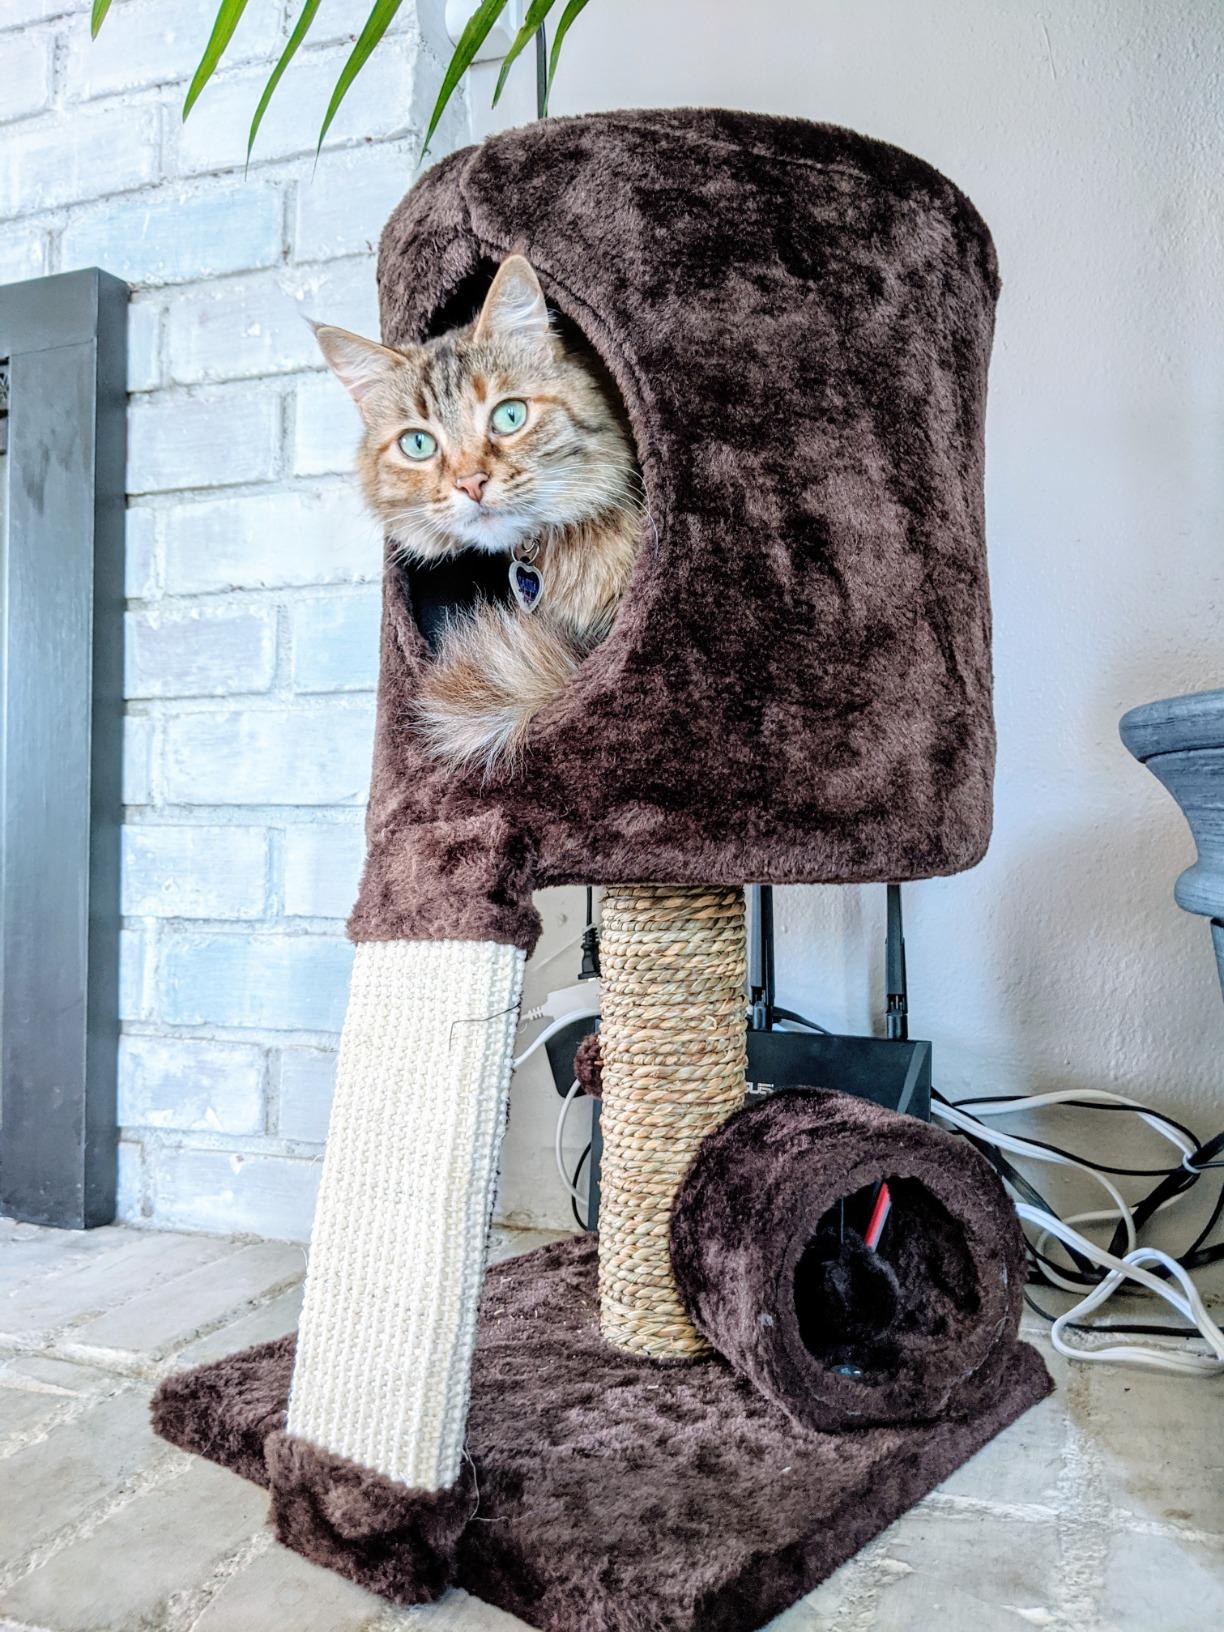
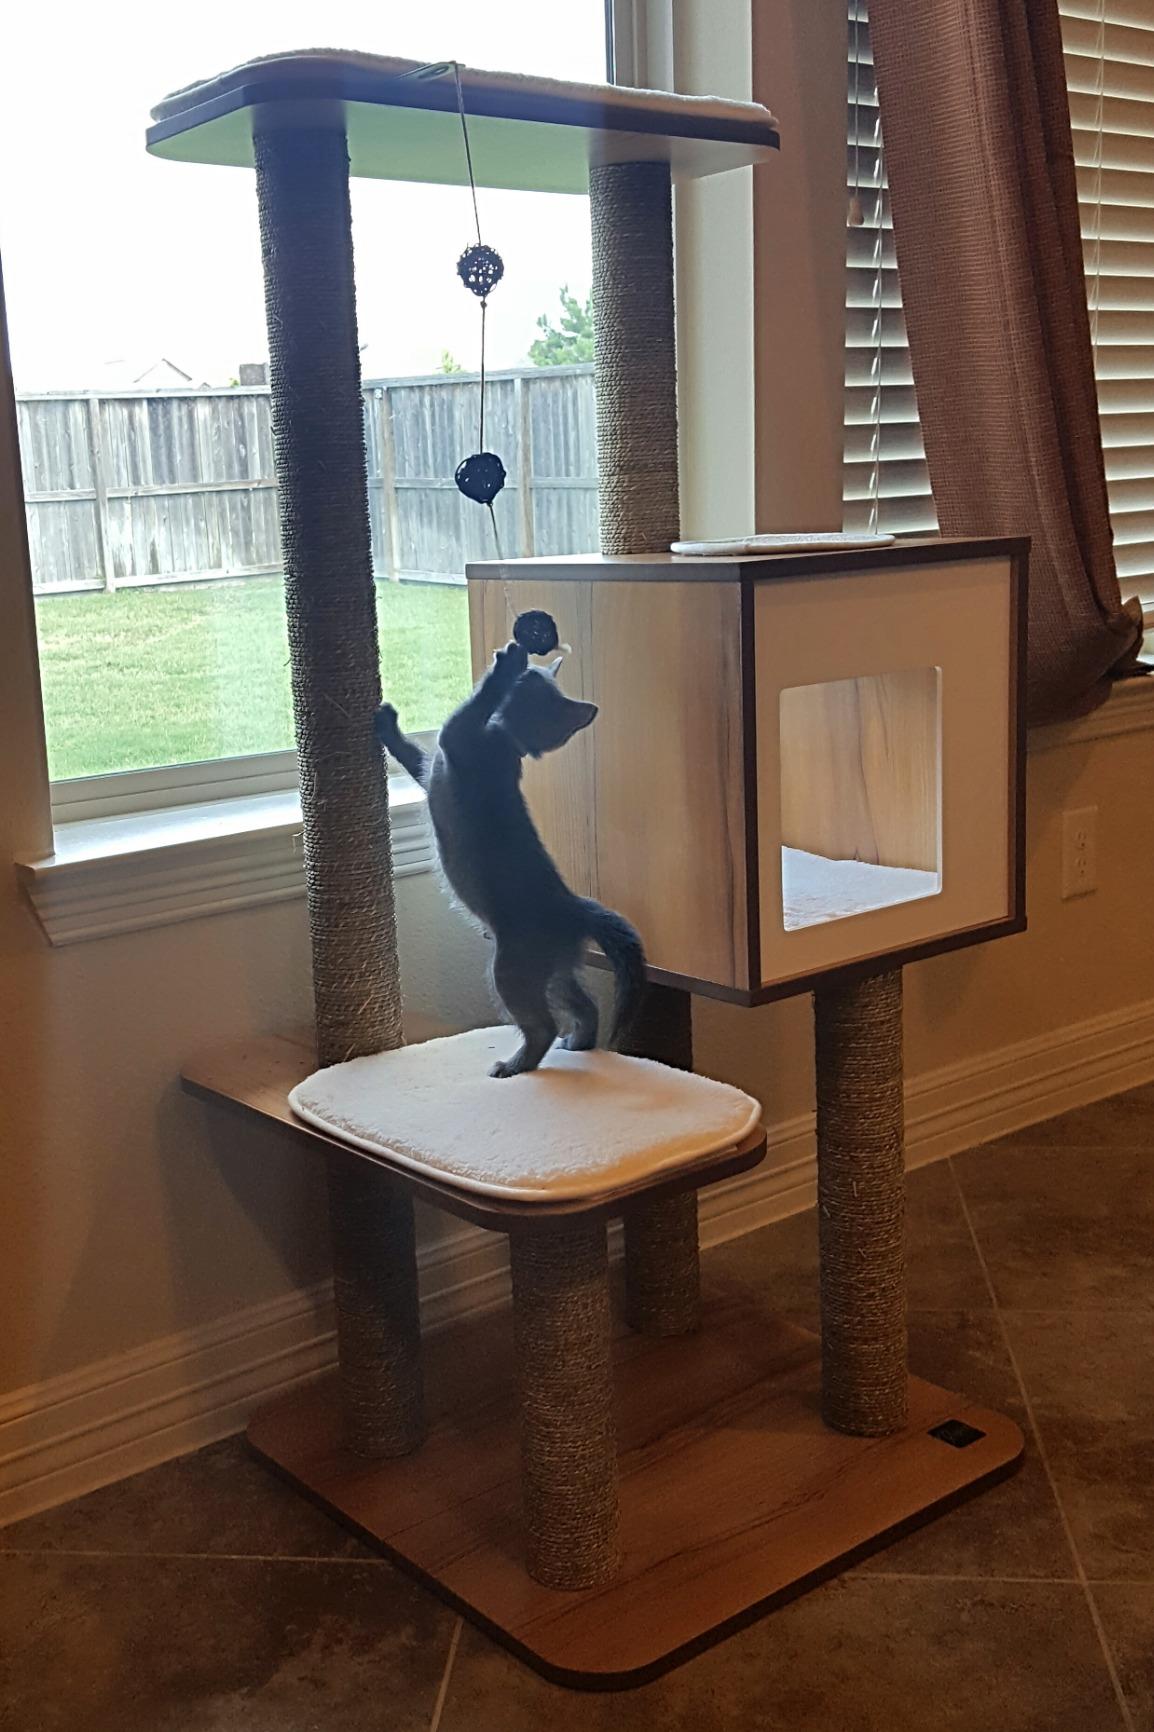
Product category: items_cat tree
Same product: no